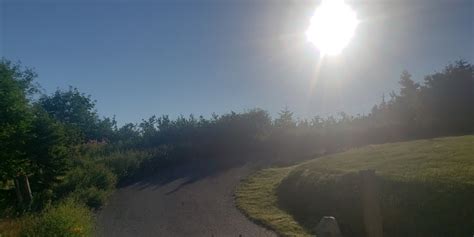
Weather: sun or clear